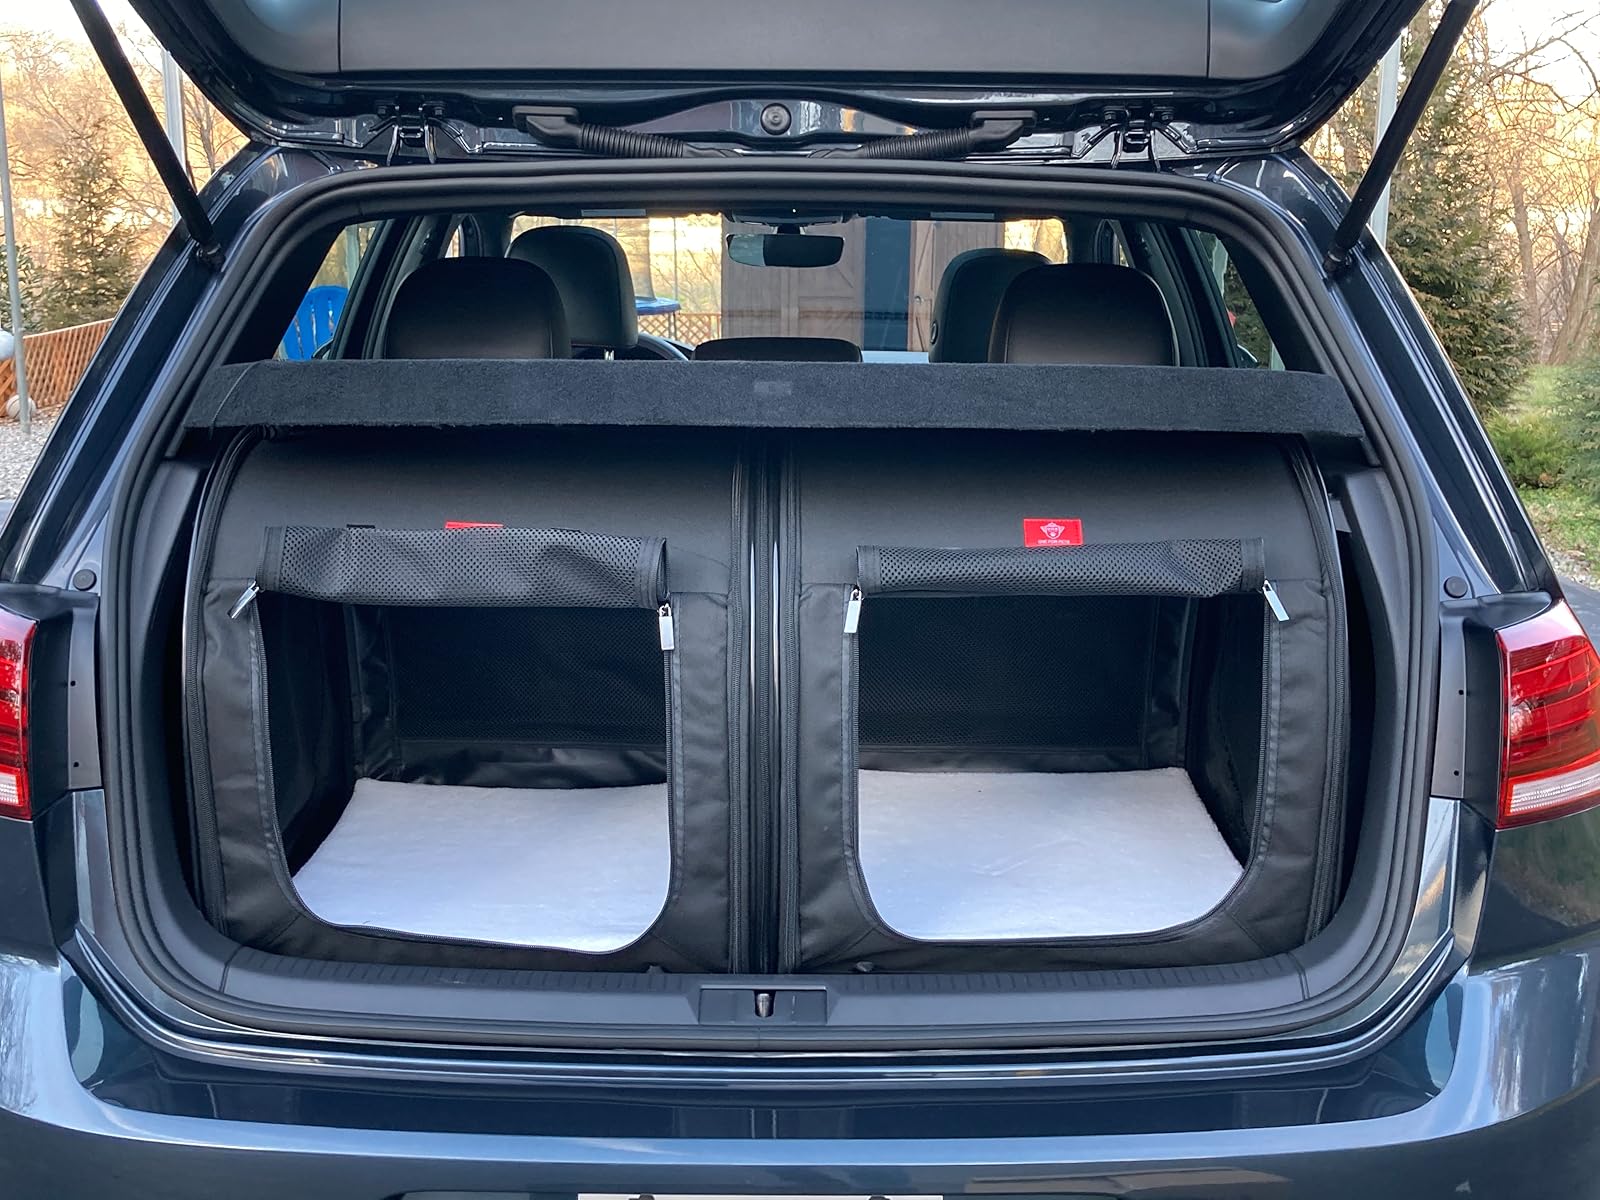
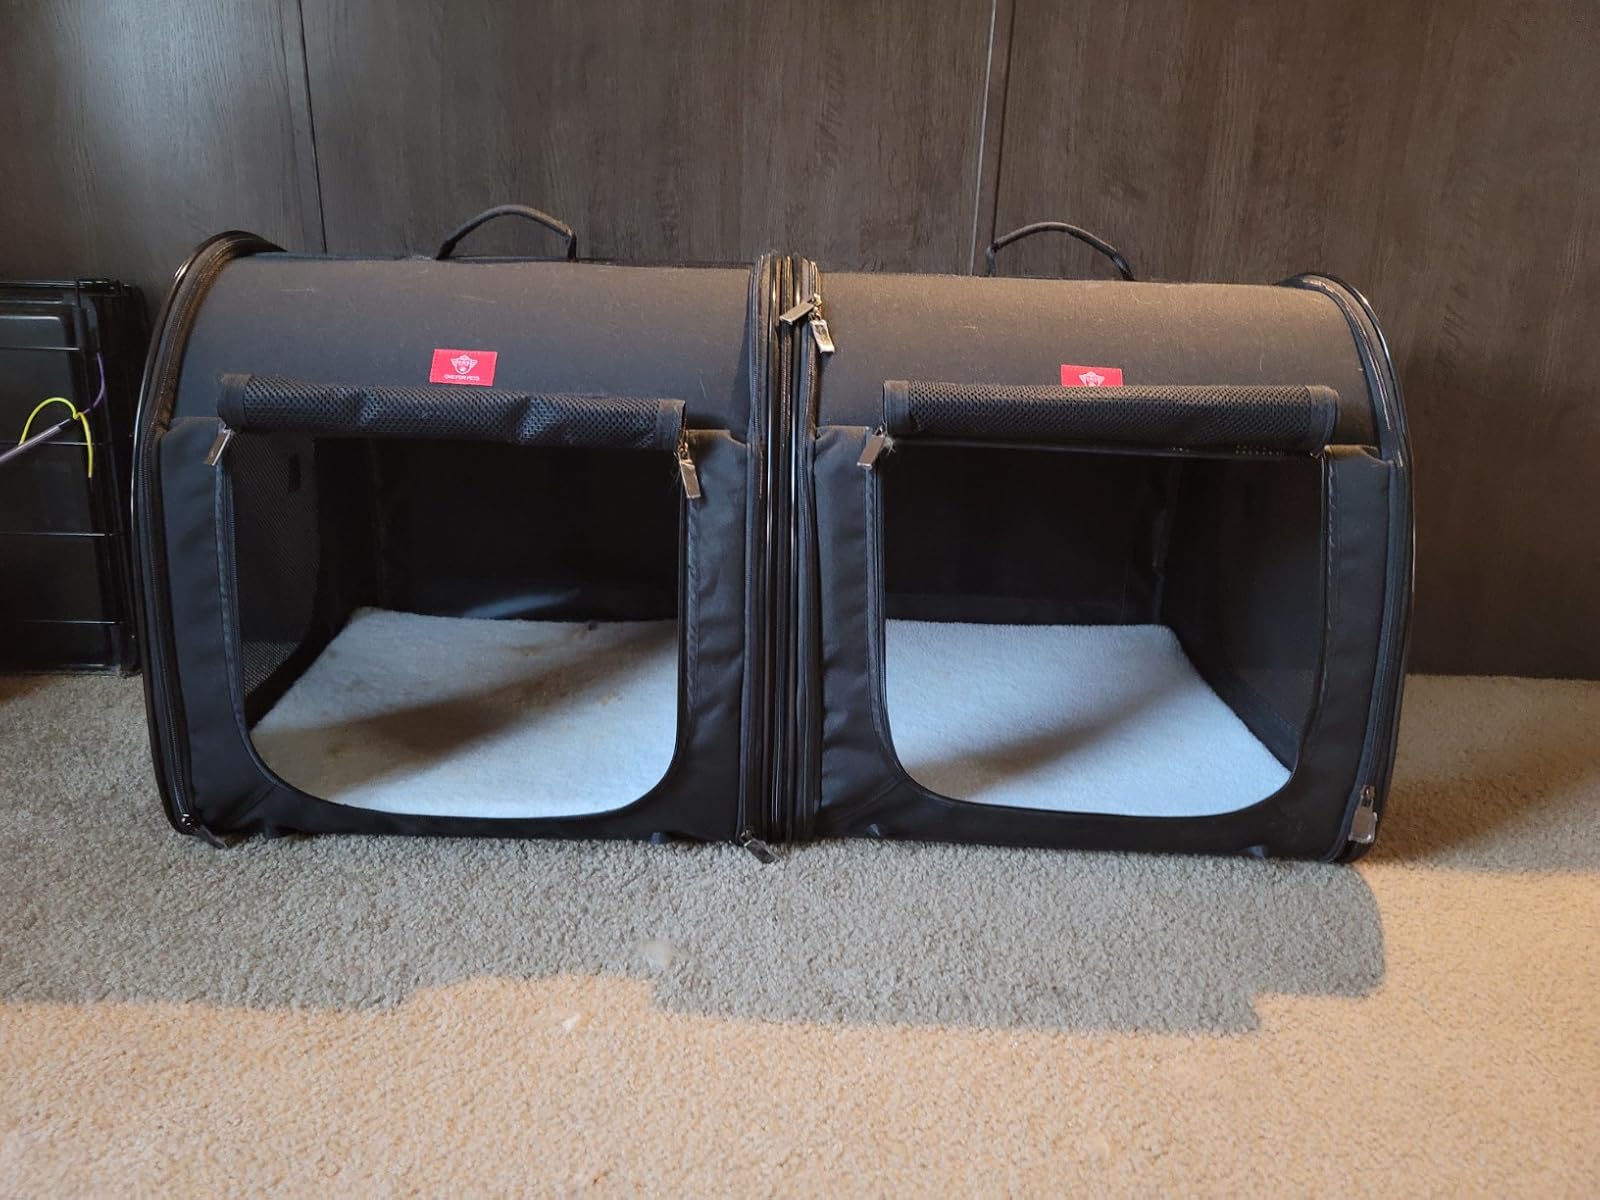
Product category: items_kennel
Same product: yes